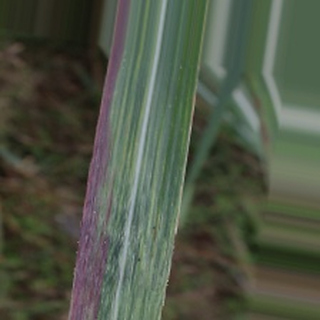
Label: sugarcane_bacterial_blight